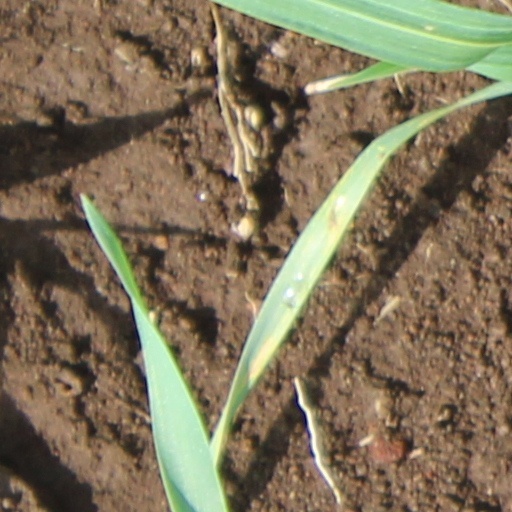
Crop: wheat